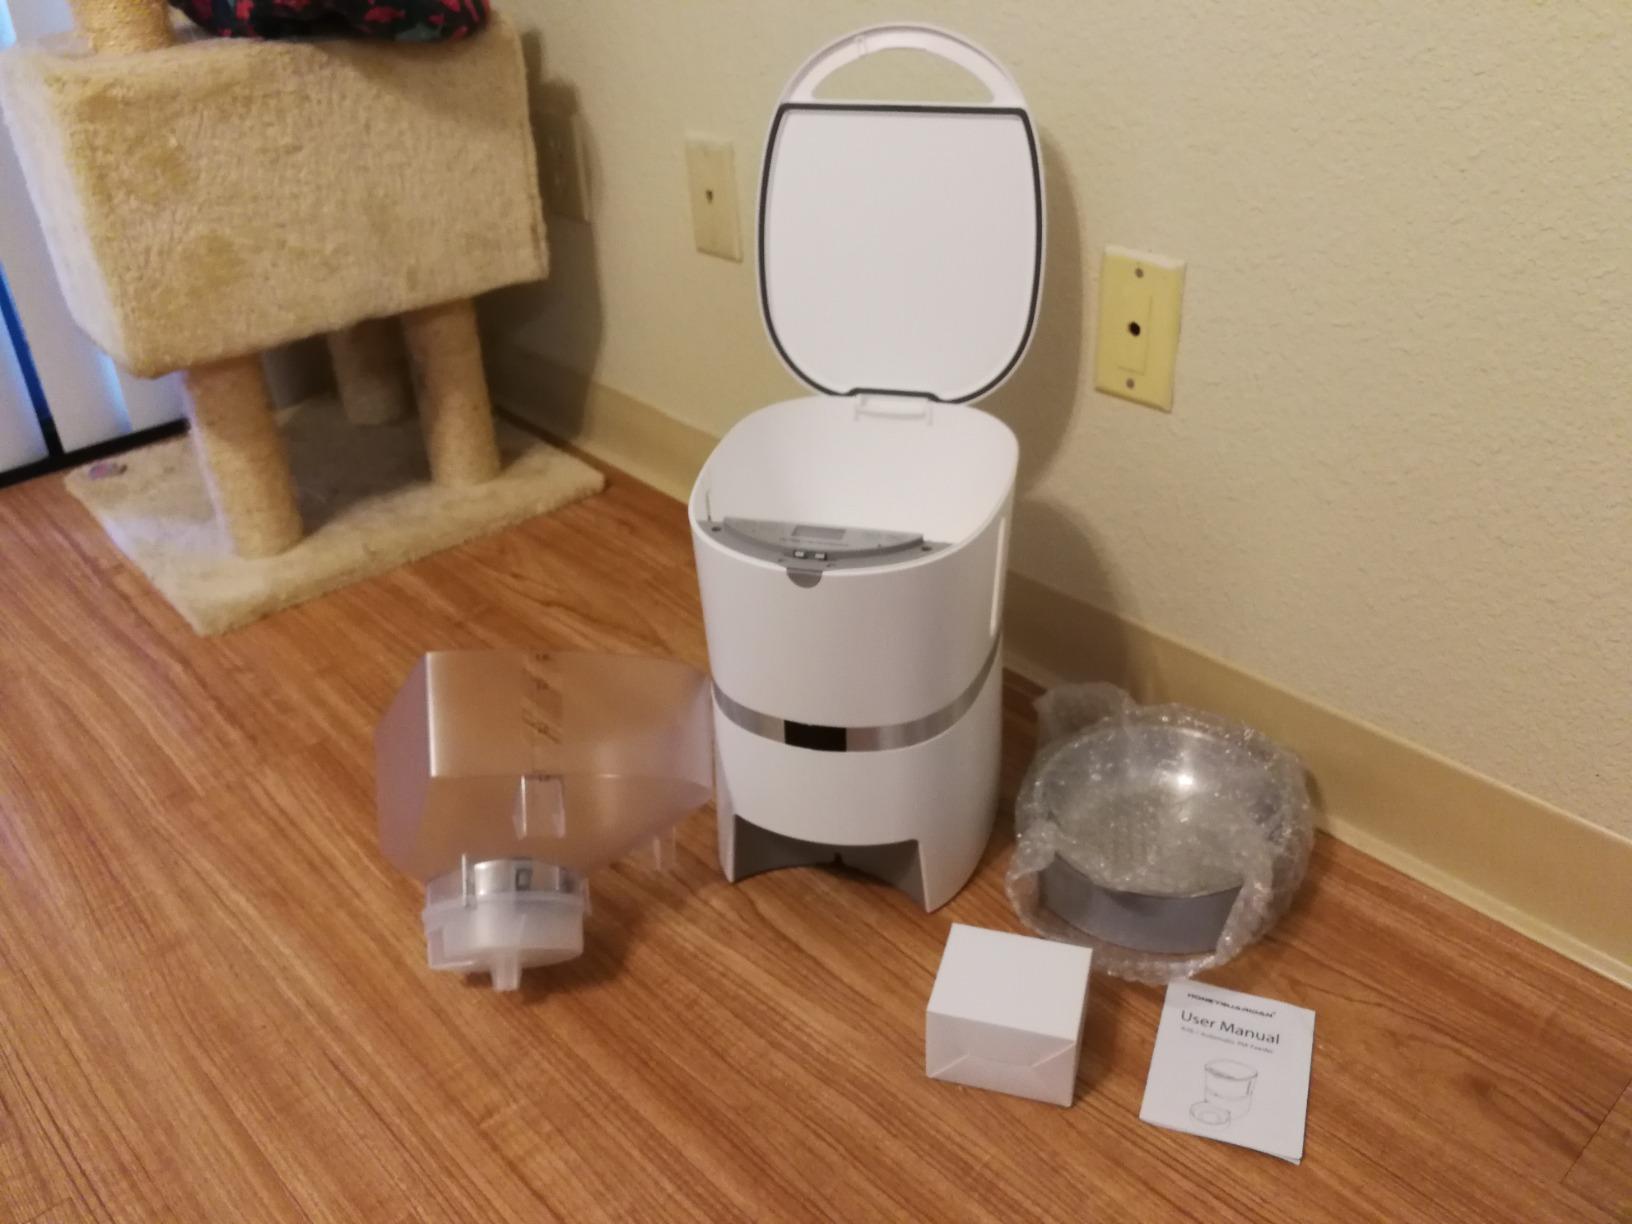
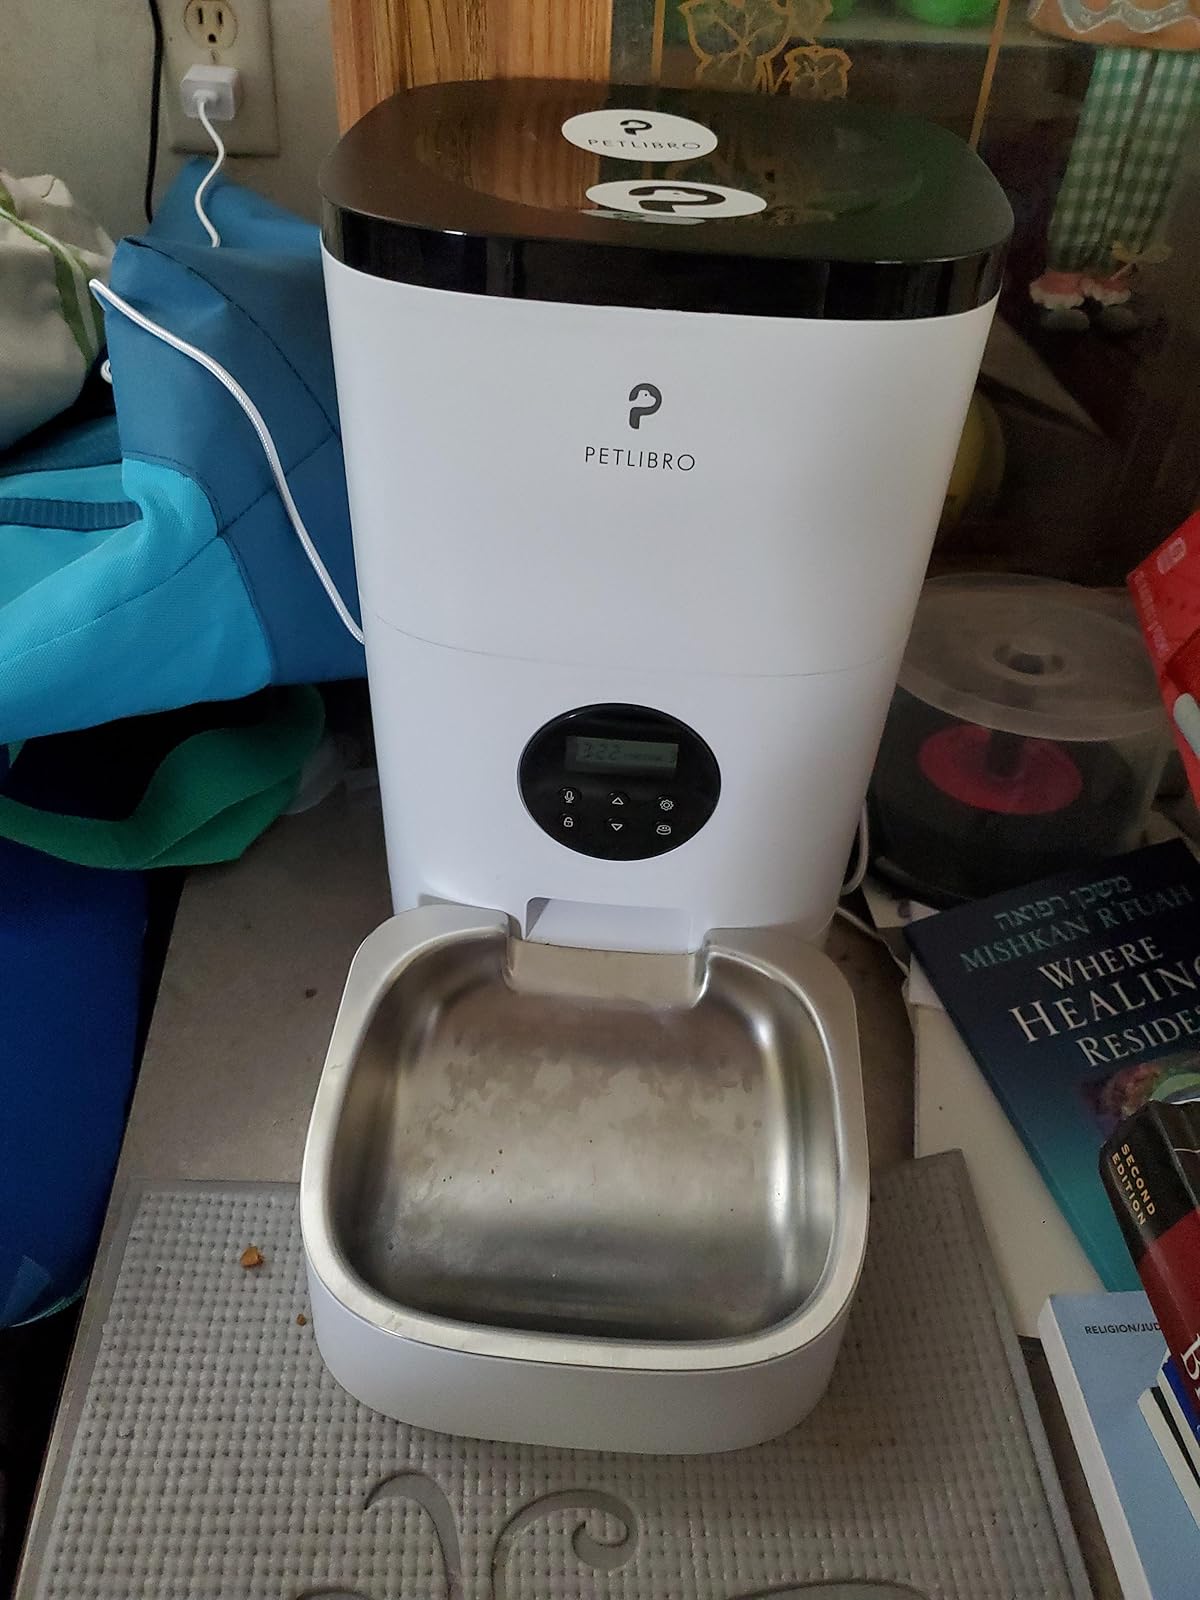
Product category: items_feeder
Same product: no